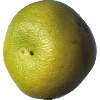
Label: Pomelo Sweetie 1